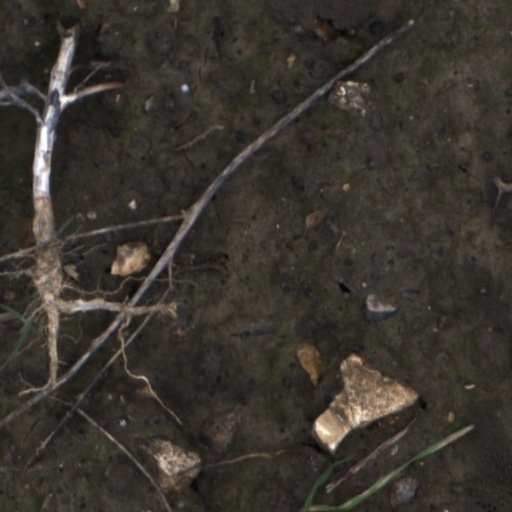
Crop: wheat